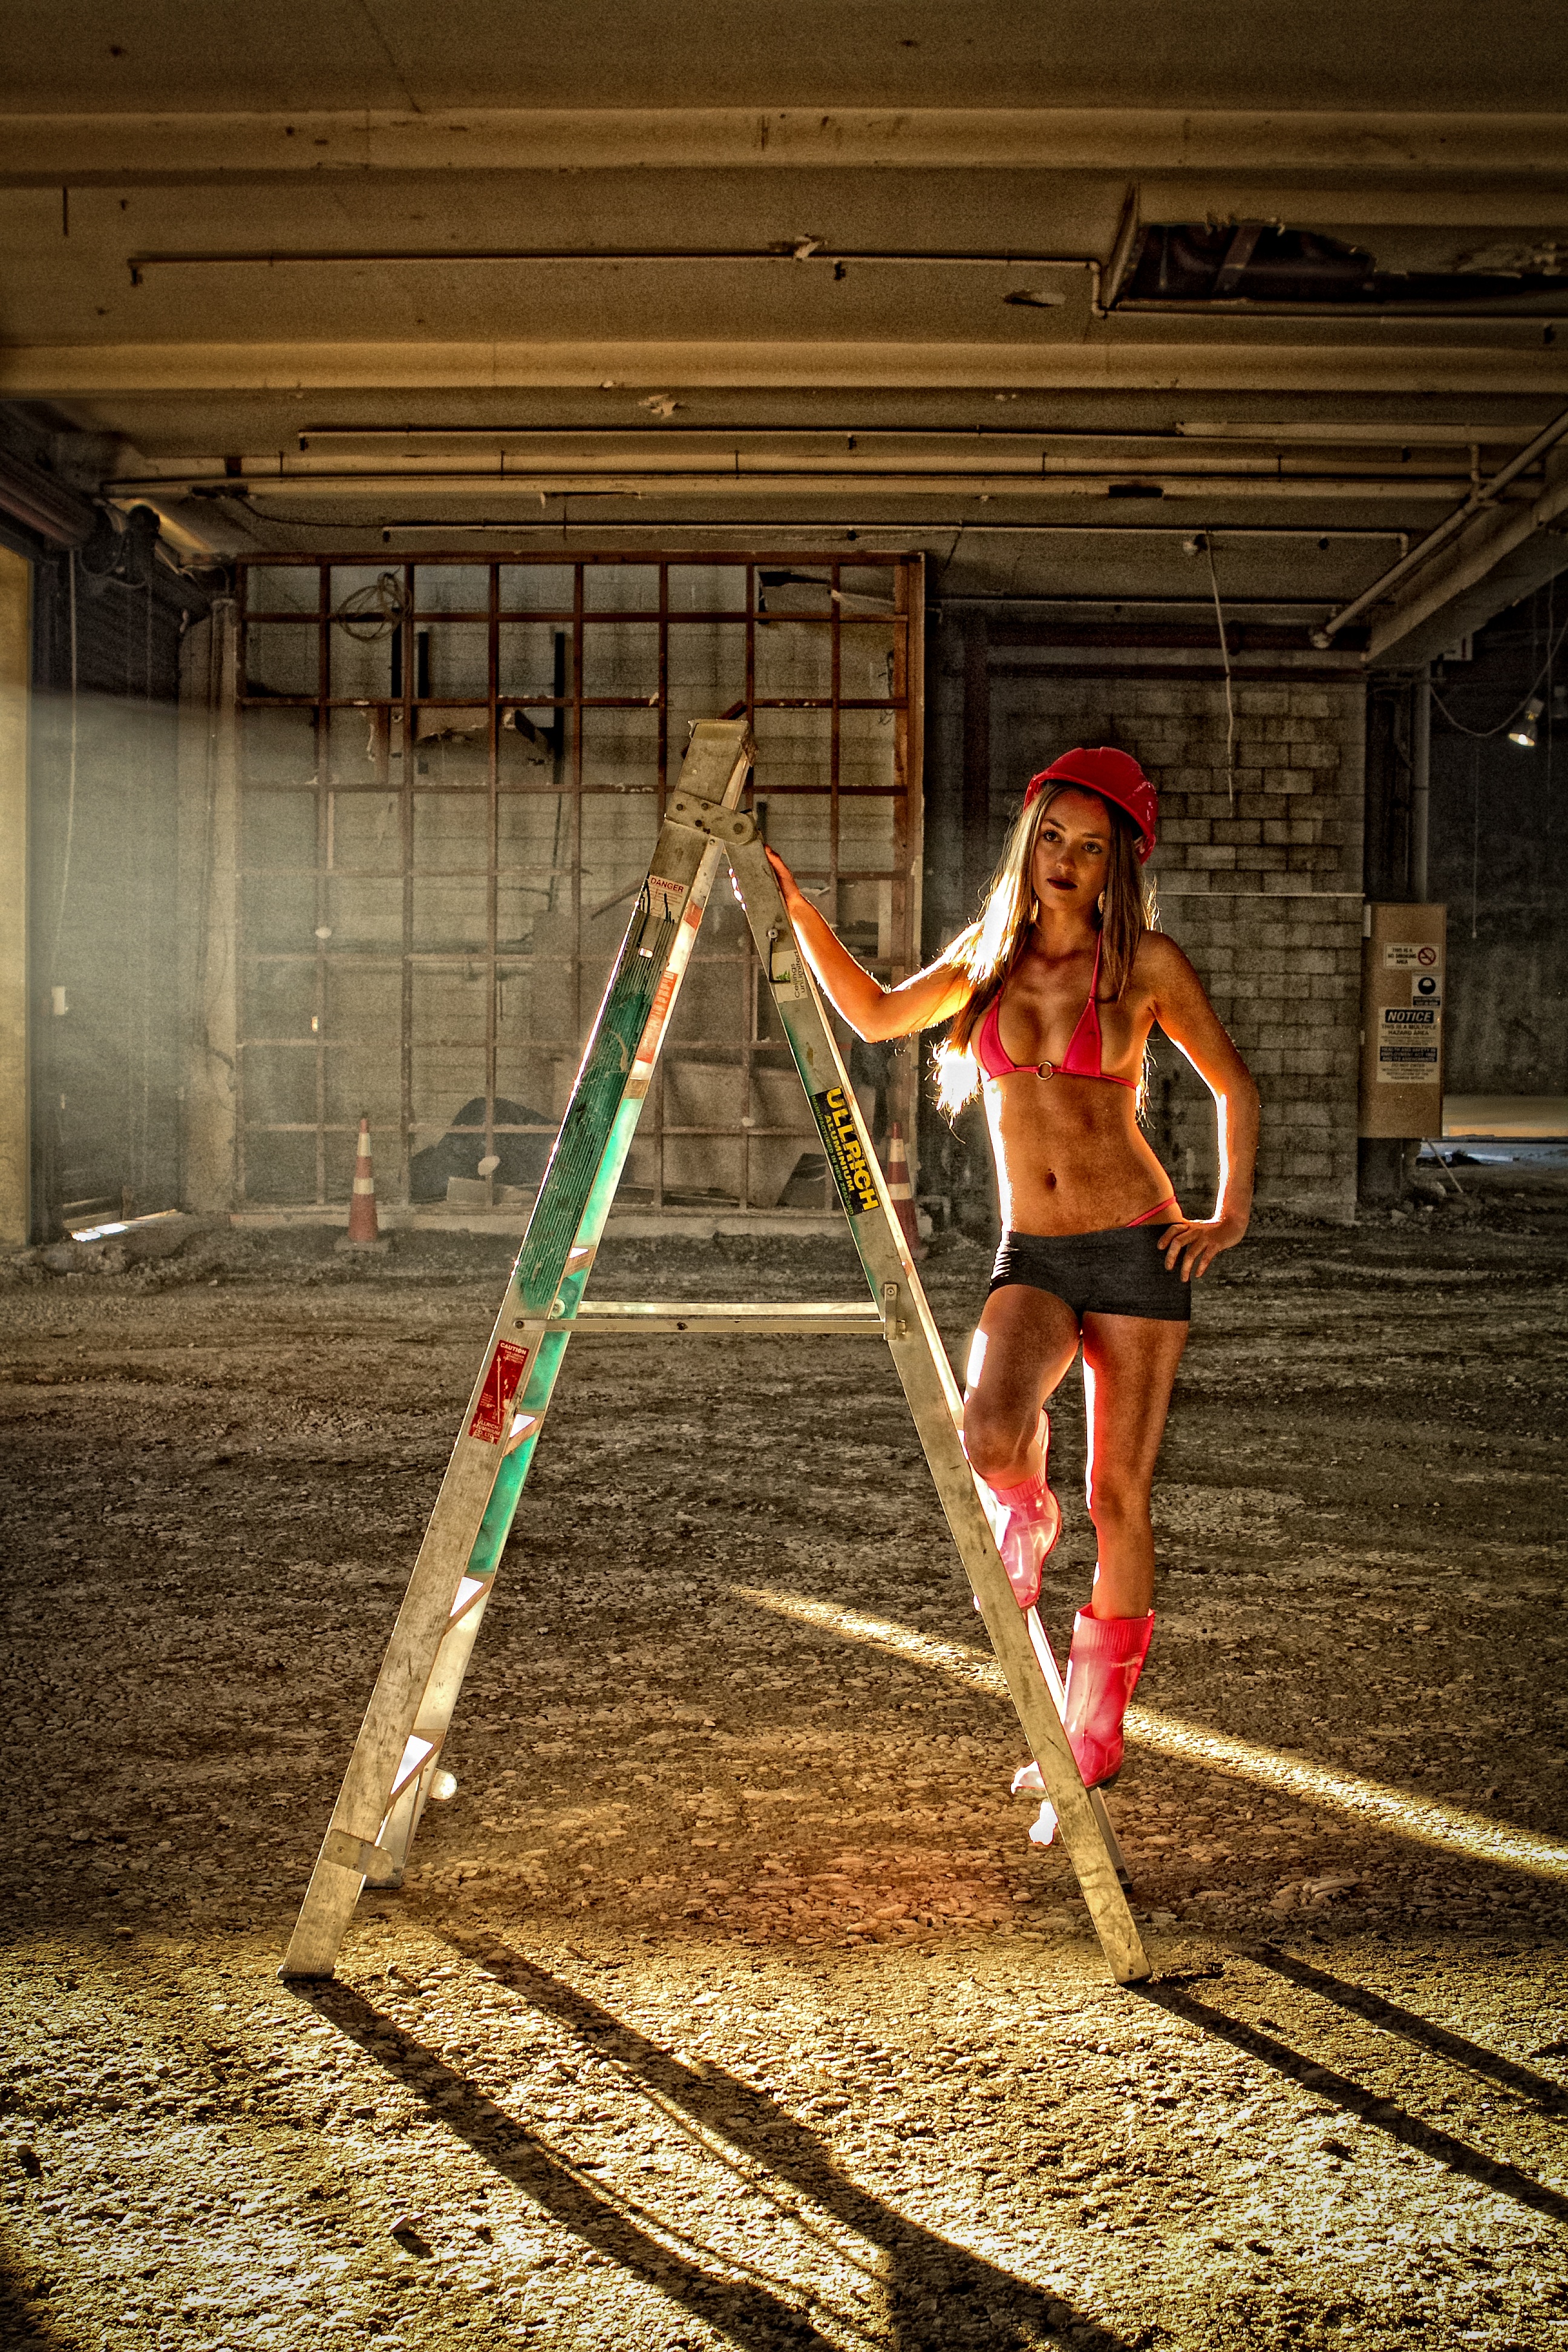
working, woman, female, red, color, ladder, women, photograph, sexy, image, occupation, builders, trades, working woman, calender, concrete laying